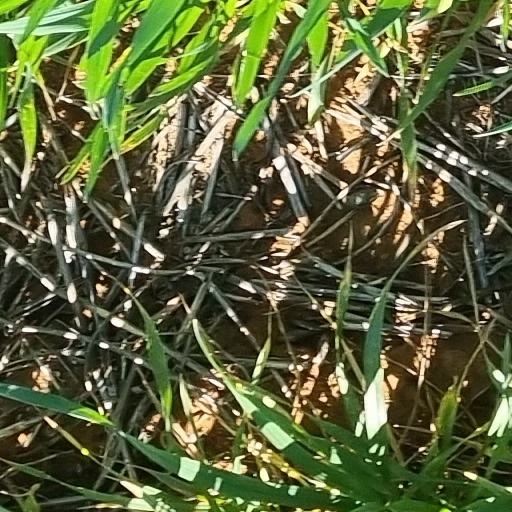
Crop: wheat